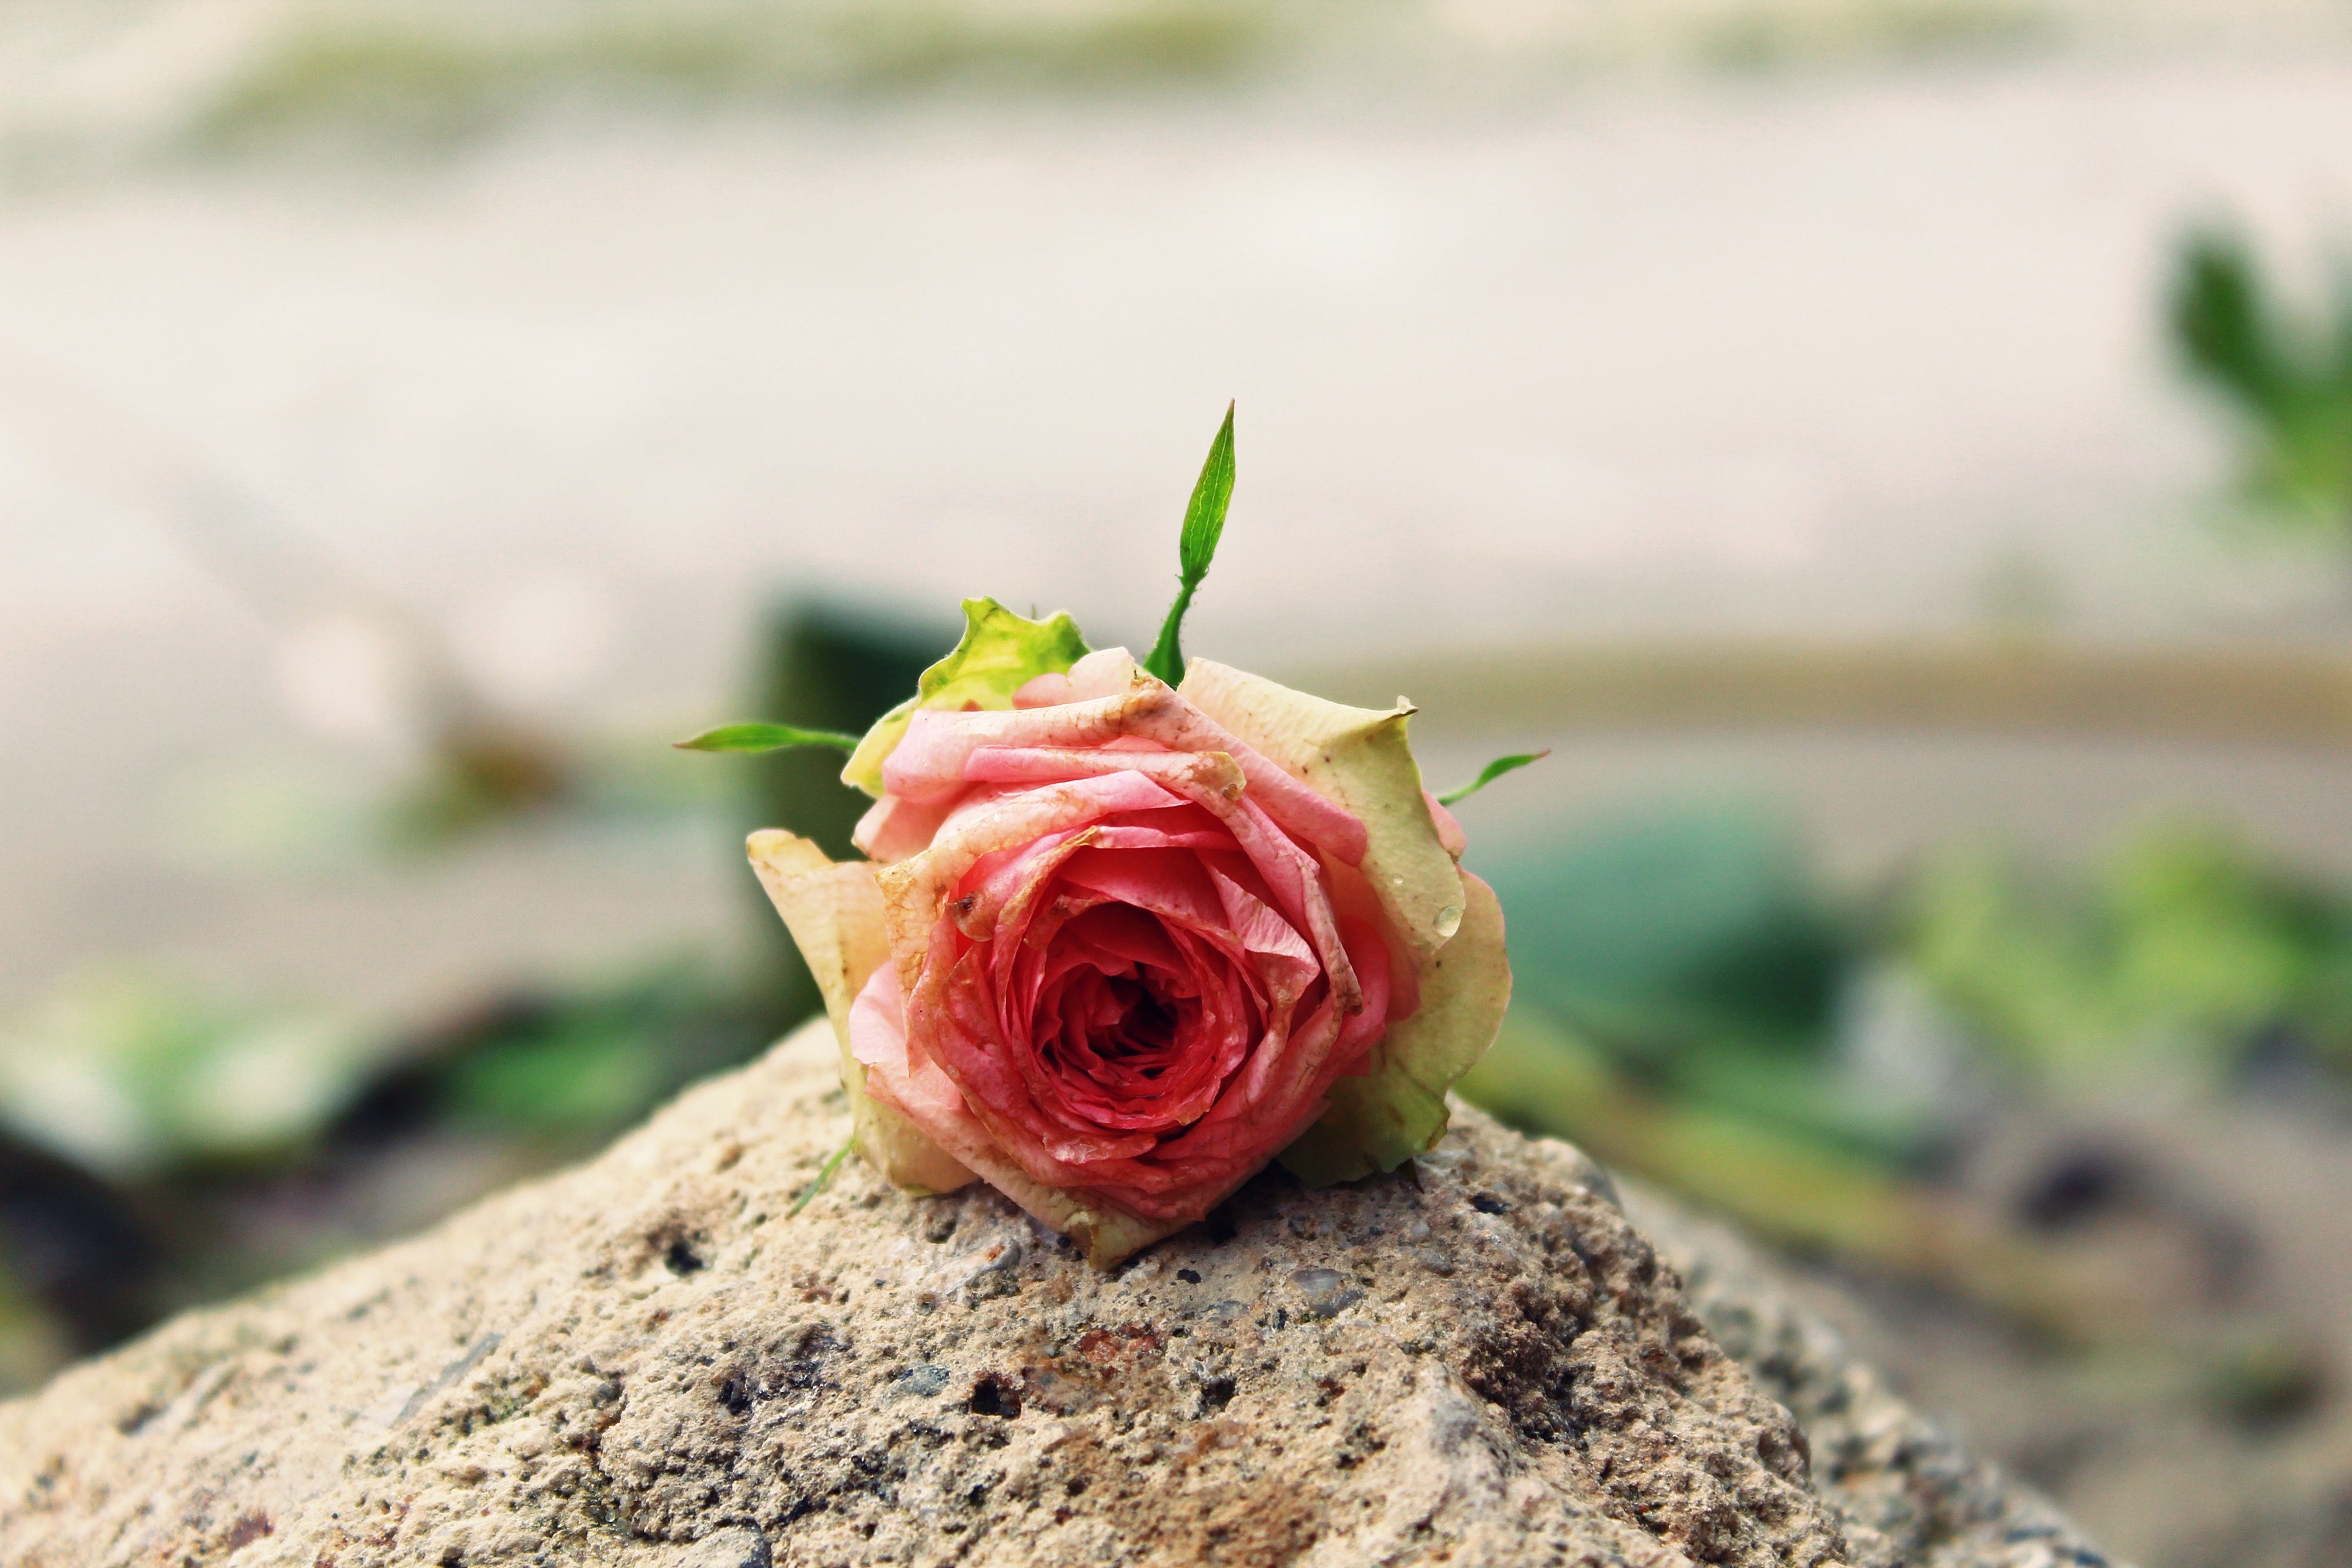
nature, blossom, plant, photography, leaf, flower, petal, bloom, stone, rose, decoration, green, botany, pink, close, flora, deco, close up, background, decorative, pink rose, bud, pink flower, macro photography, rose flower, flowering plant, garden roses, rose family, plant stem, land plant